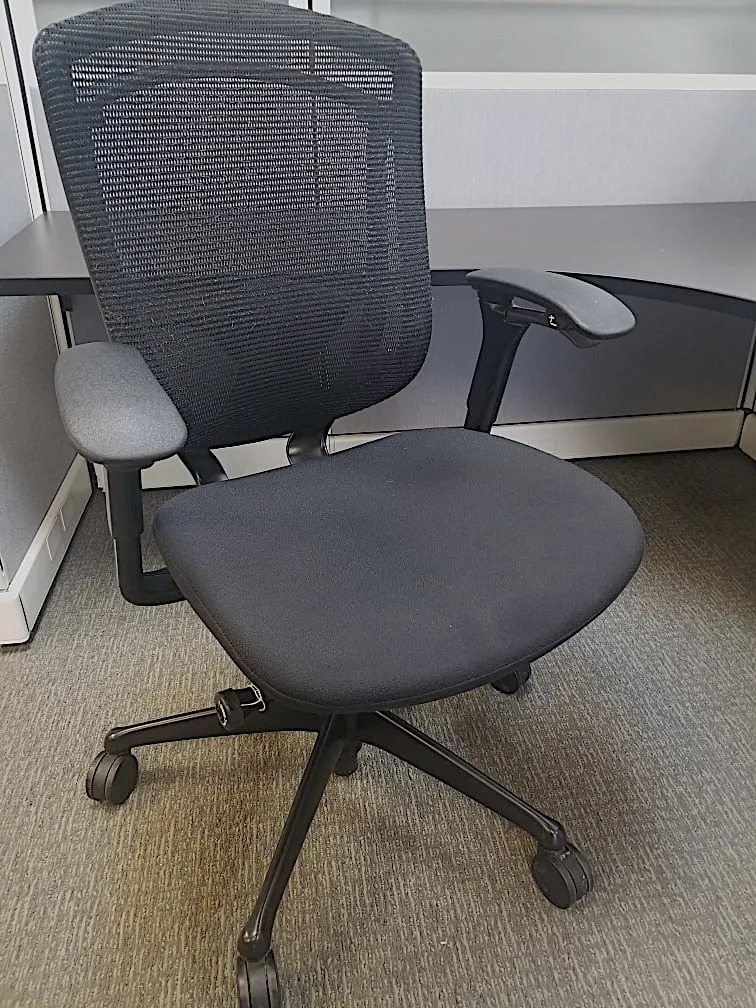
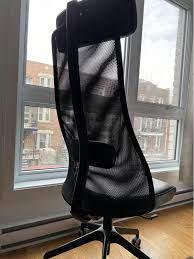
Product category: items_chair
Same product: no